Coarse fishing

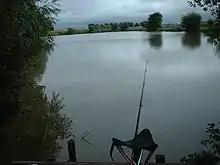
Coarse fishing lake

For all anglers in England and Wales, anyone aged 17 and over must purchase a valid rod licence before fishing. Children under 13 do not need a licence, and children aged 13–16 must get a free junior licence. This will enable anglers to legally fish in England and Wales for non migratory trout and coarse fish.